Saint-Henri, Montreal

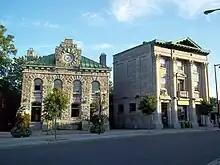
Place Saint-Henri

The district's working-class character was most memorably recorded by Gabrielle Roy in her novel "The Tin Flute (Bonheur d'occasion)".